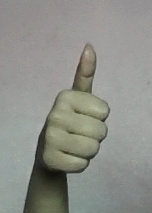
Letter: aleff